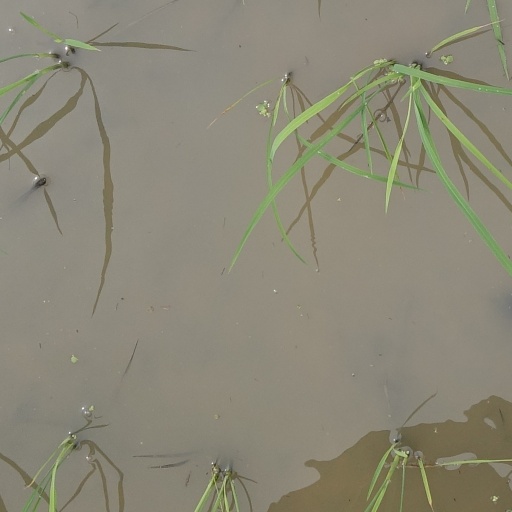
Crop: rice